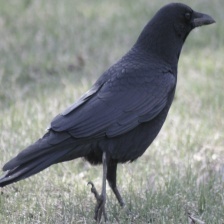
Species: CROW
Scientific name: CORVUS